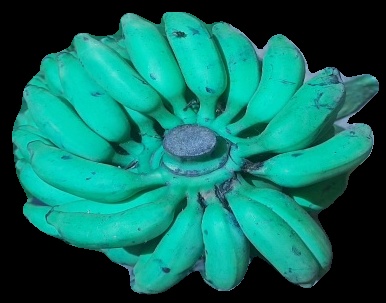
Variety: elakki-bale
Grade: grade3